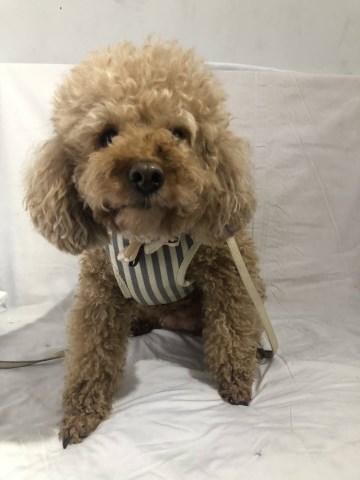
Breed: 7449-n000128-teddy